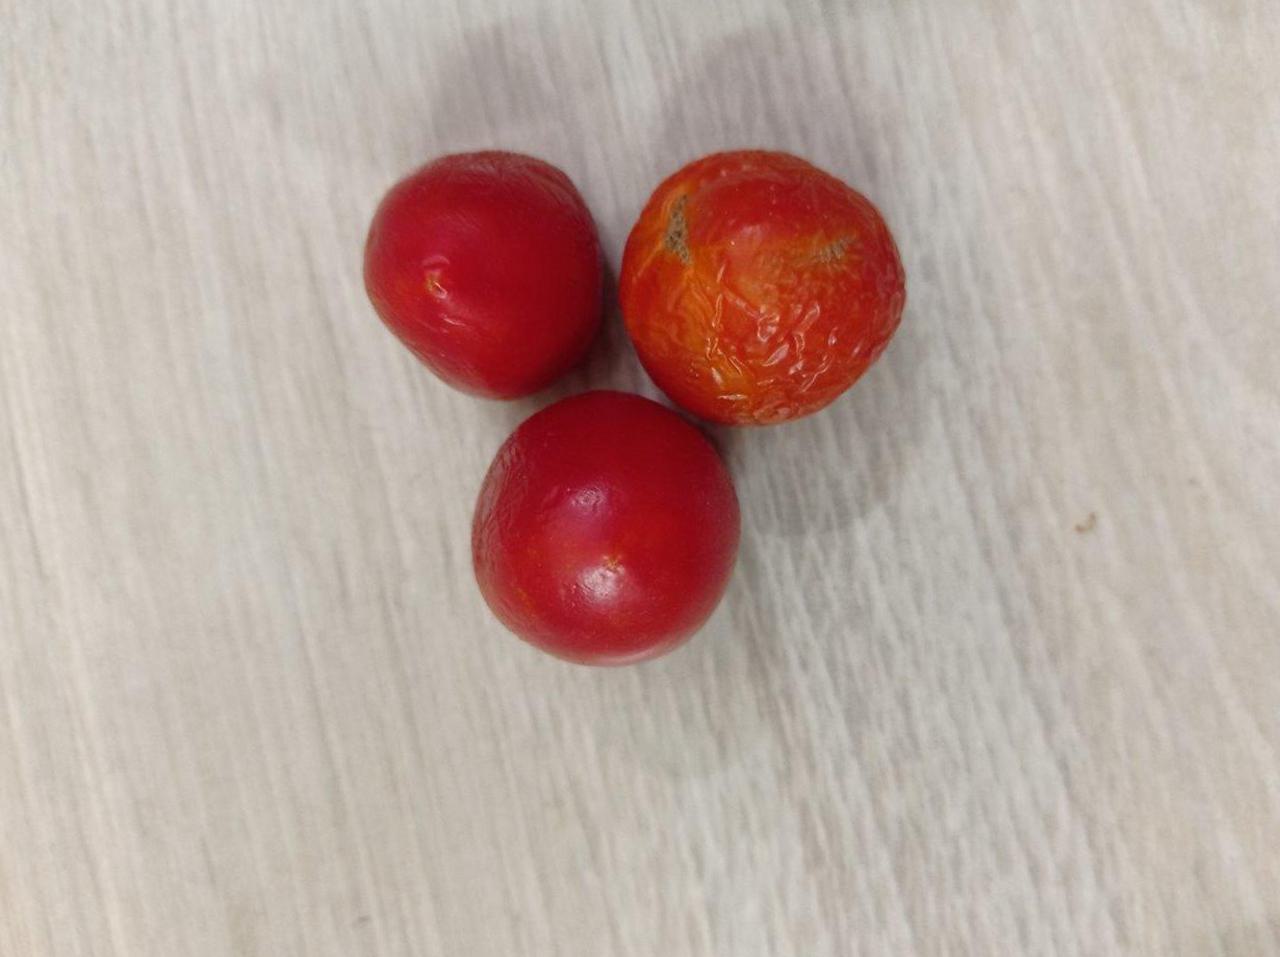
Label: Rotten